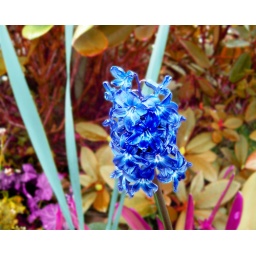
Light red flower in my yard, which I recolored.